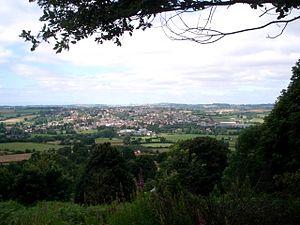
Bromyard est une ville du Herefordshire, en Angleterre. Située à proximité de la frontière avec le Worcestershire, elle est traversée par l'A44 qui relie Leominster et Worcester. Administrativement, elle est rattachée à la paroisse civile de Bromyard and Winslow, qui comptait 4 236 habitants au moment du recensement de 2011.